Fatinitza

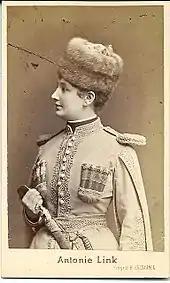
Antonie Link as Fatinitza

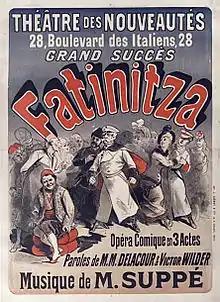
1879 French poster

Before the piece begins, Wladimir Samoiloff, a young Russian Lieutenant, had an adventure in which he ended up disguising himself as a woman (whom he named Fatinitza), and met with the hot-tempered elderly General Kantschukoff, who fell in love with his disguise. Wladimir, however, is in love with the General's niece, Lydia.